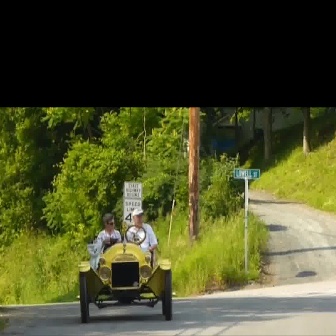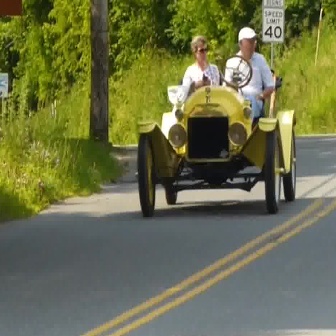
  Please identify the target specified by the bounding box [76,223,174,321] in the first image and locate it in the second image. Return the coordinates in [x_min,y_min,x_max,y_max] format.
Answer: [134,52,296,215]